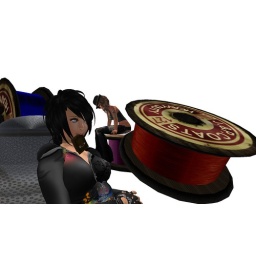
Spools seats are from ::OD:: I love their alternative furniture. Totally fits in the house I made.